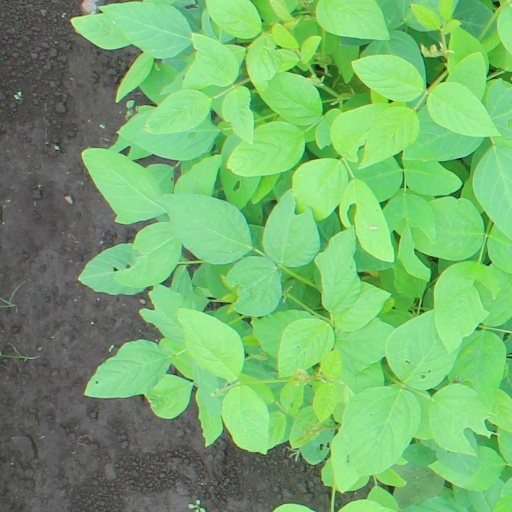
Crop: soybean